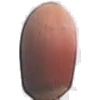
Label: hazelnut